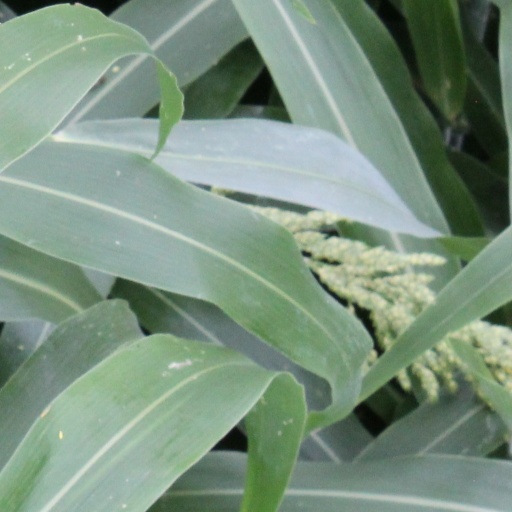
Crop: sorghum